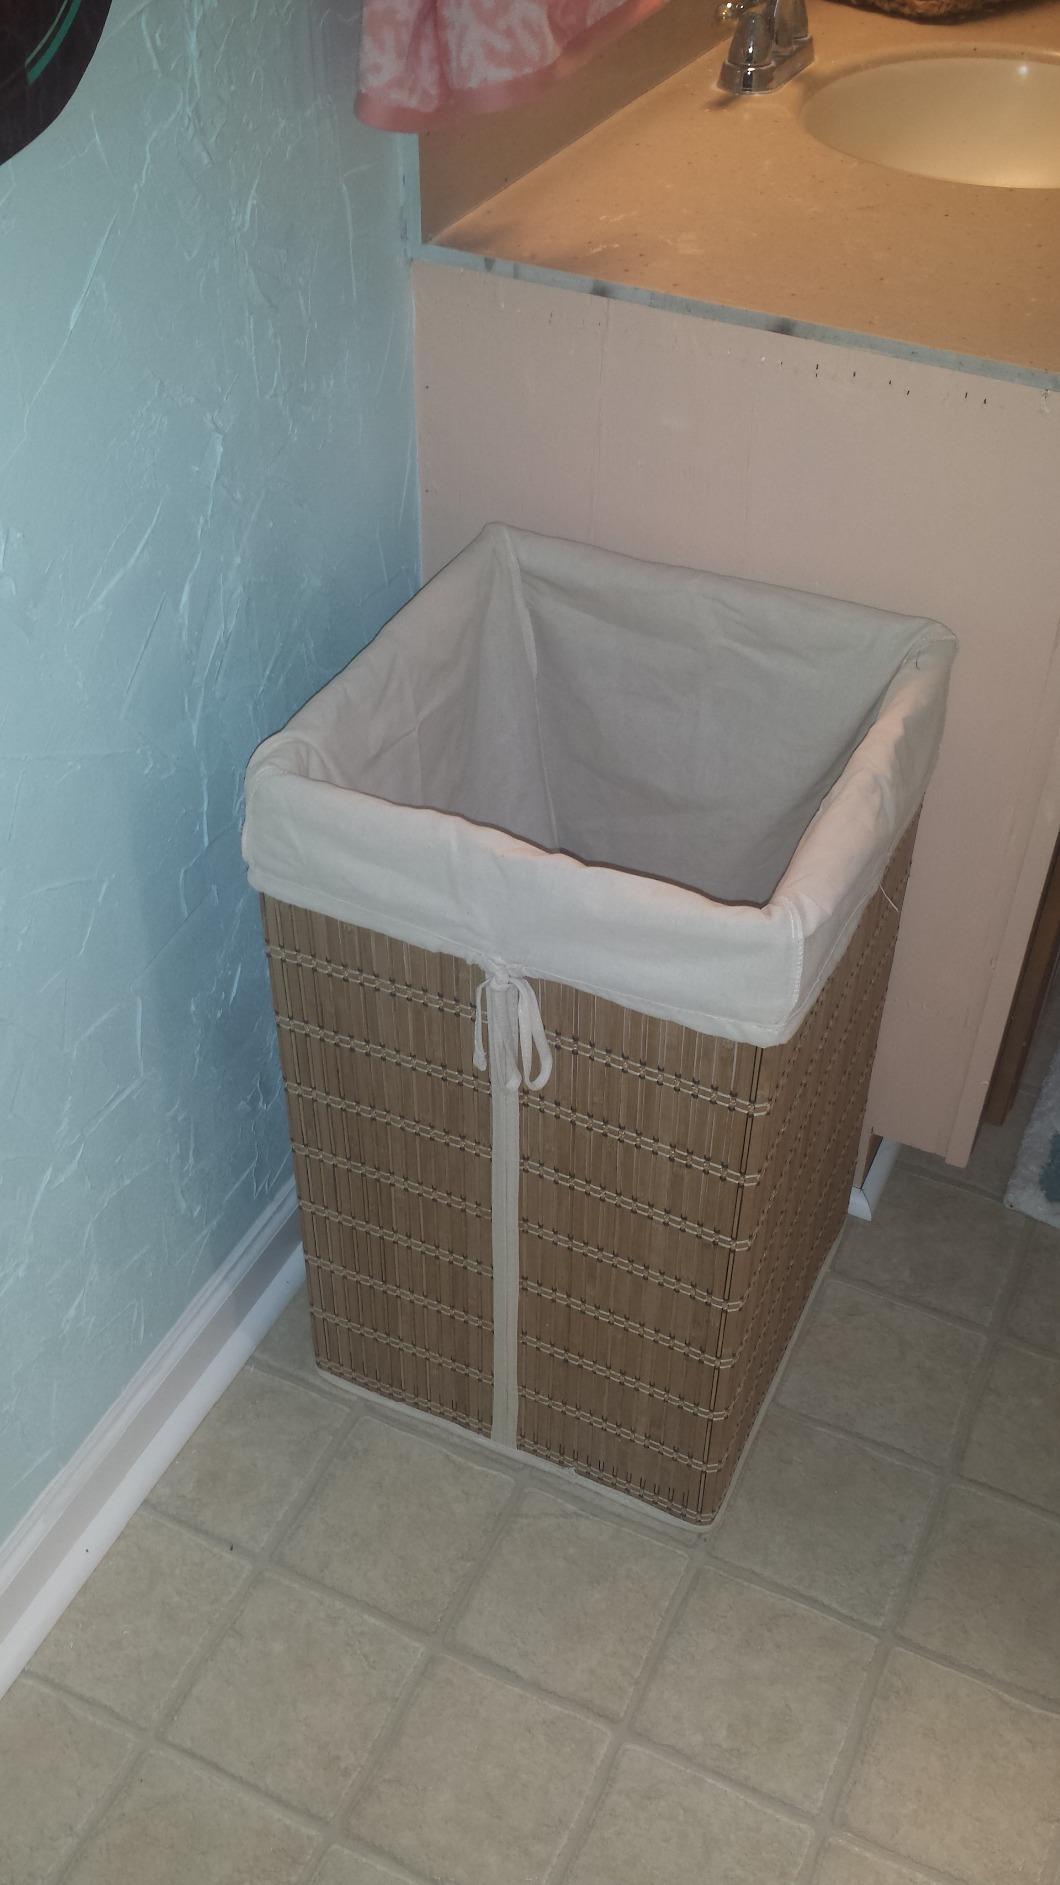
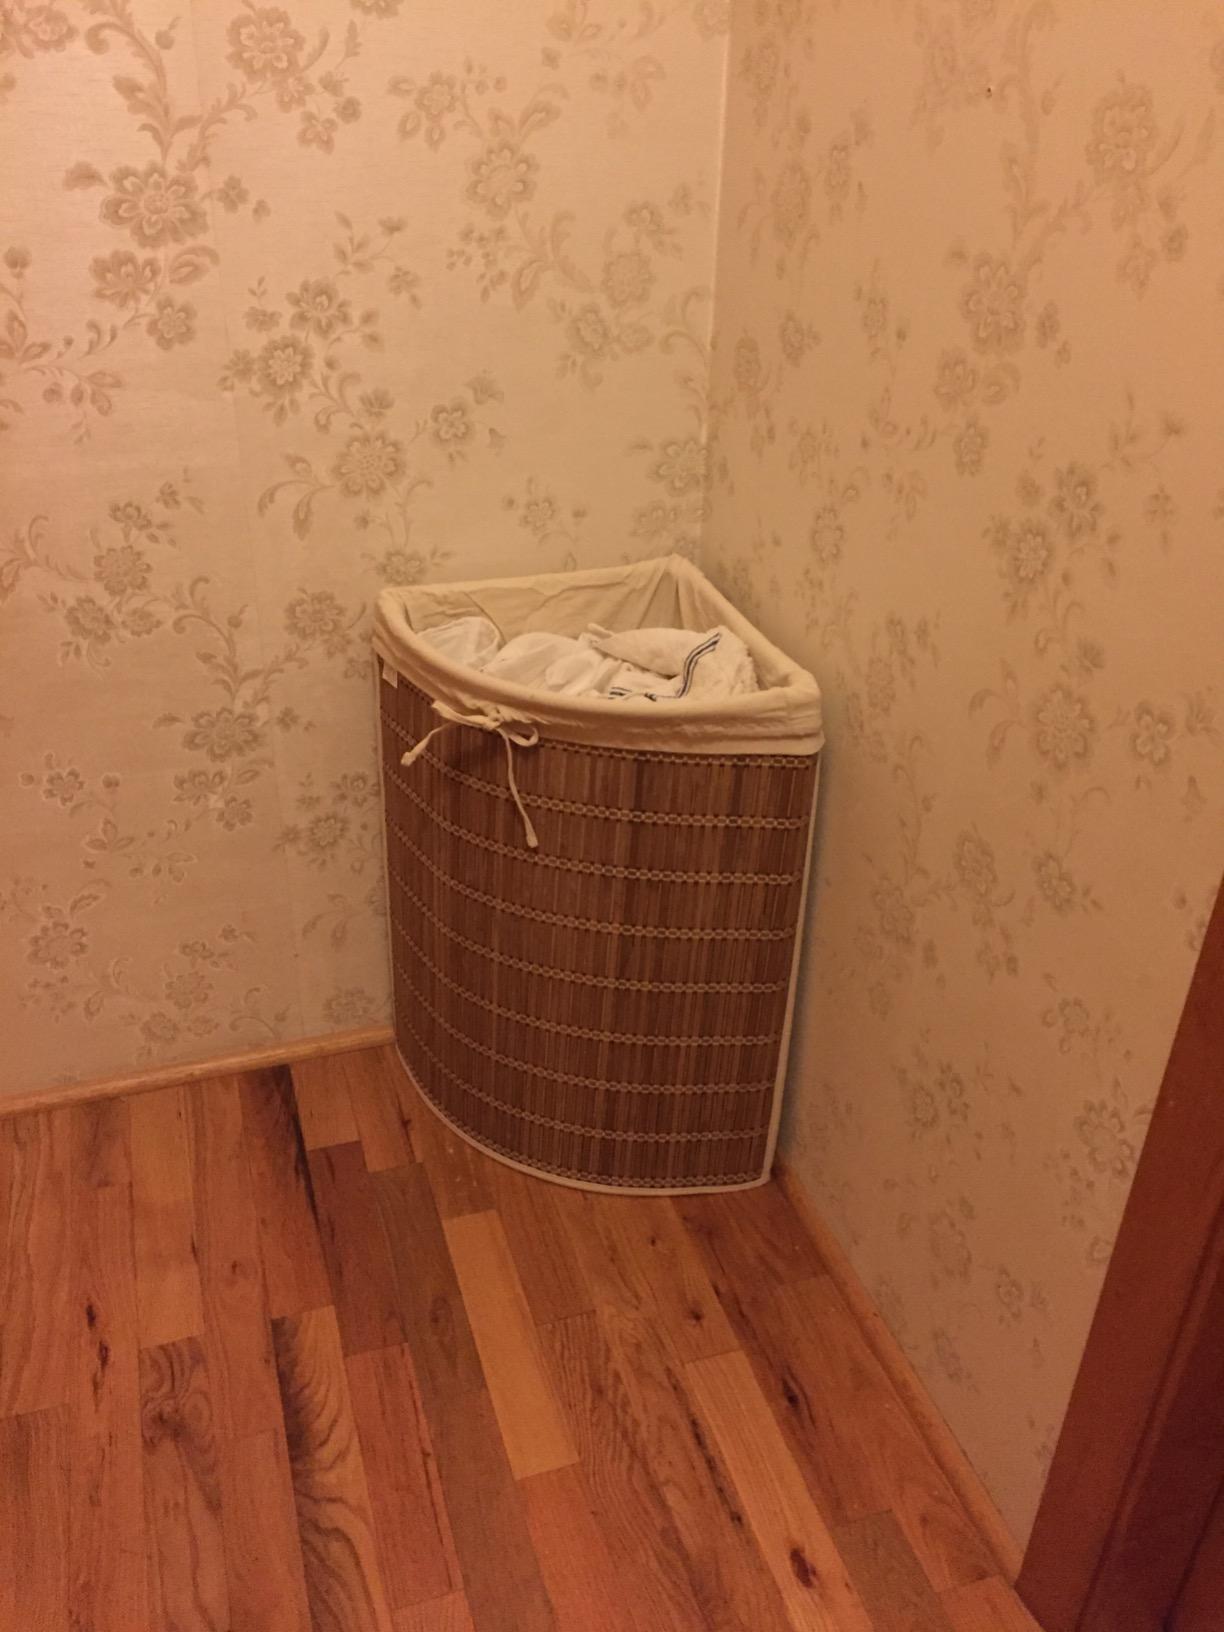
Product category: items_hamper
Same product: no